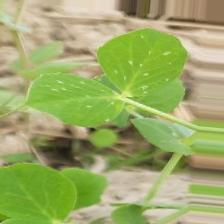
Label: Powdery Mildew